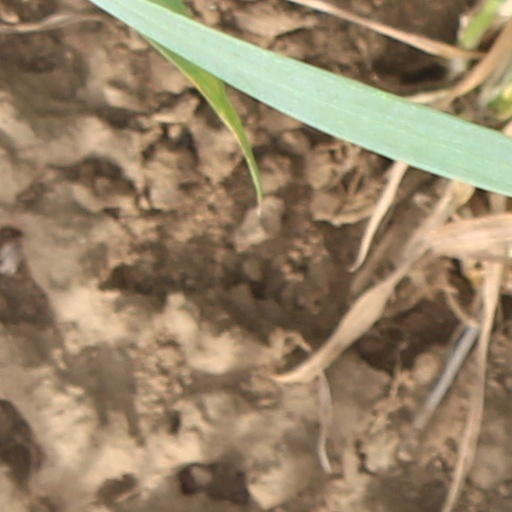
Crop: wheat